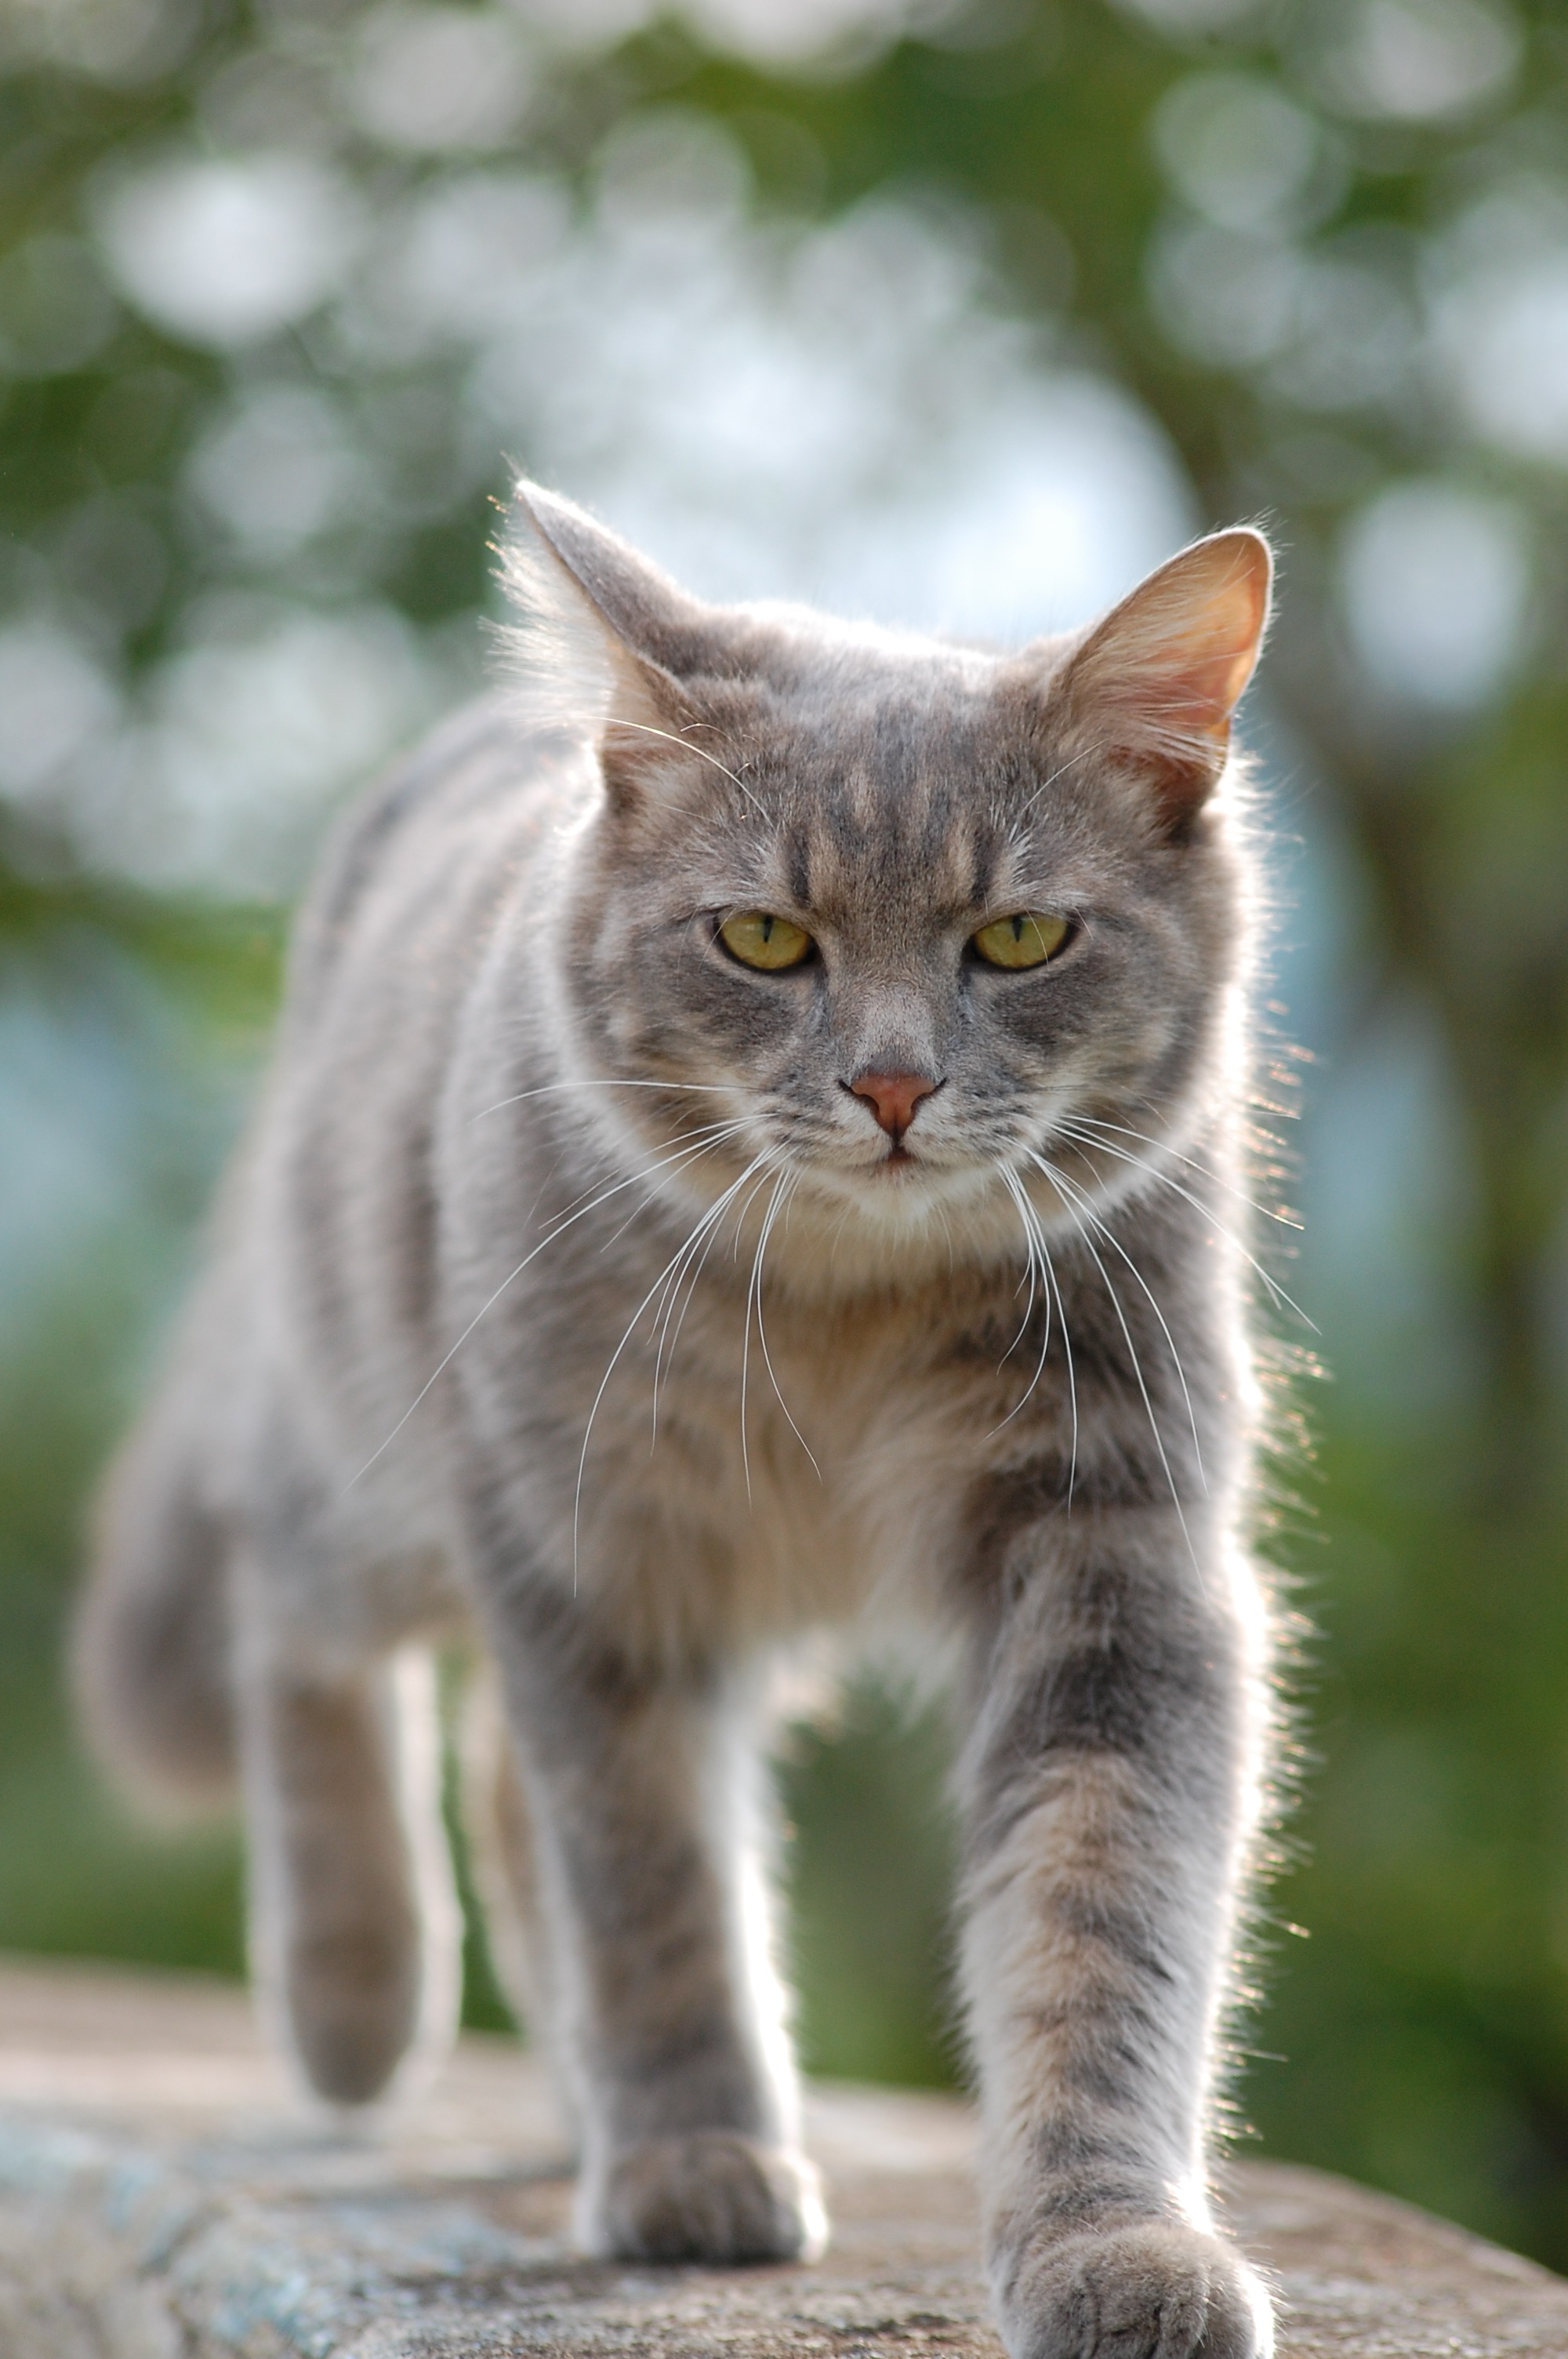
animal, pet, fur, young, kitten, cat, feline, mammal, fauna, outdoors, whiskers, kitty, vertebrate, domestic, adorable, european shorthair, wild cat, small to medium sized cats, cat like mammal, carnivoran, nebelung, domestic short haired cat, pixie bob, rusty spotted cat